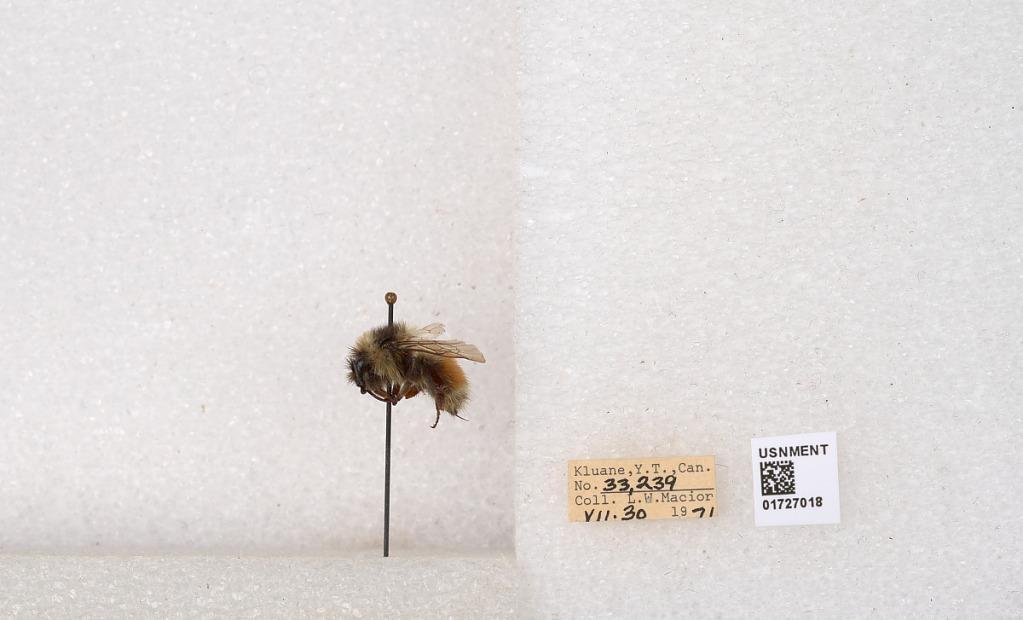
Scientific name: Bombus (Pyrobombus) sylvicola Kirby
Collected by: L. Macior
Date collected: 1971-7-30
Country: Canada
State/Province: Yukon Teritory
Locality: Kluane National Park and Reserve
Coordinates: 60.7493, -139.504